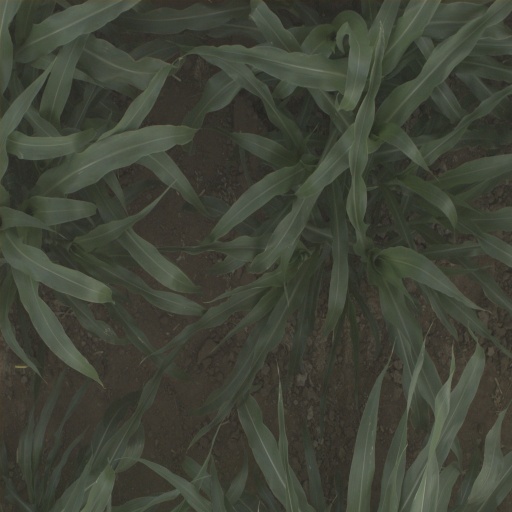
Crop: sorghum